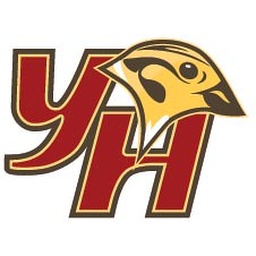
Done in Adobe Illustrator. The yellow hammer is the state bird of Alabama.